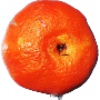
Label: Clementine 1